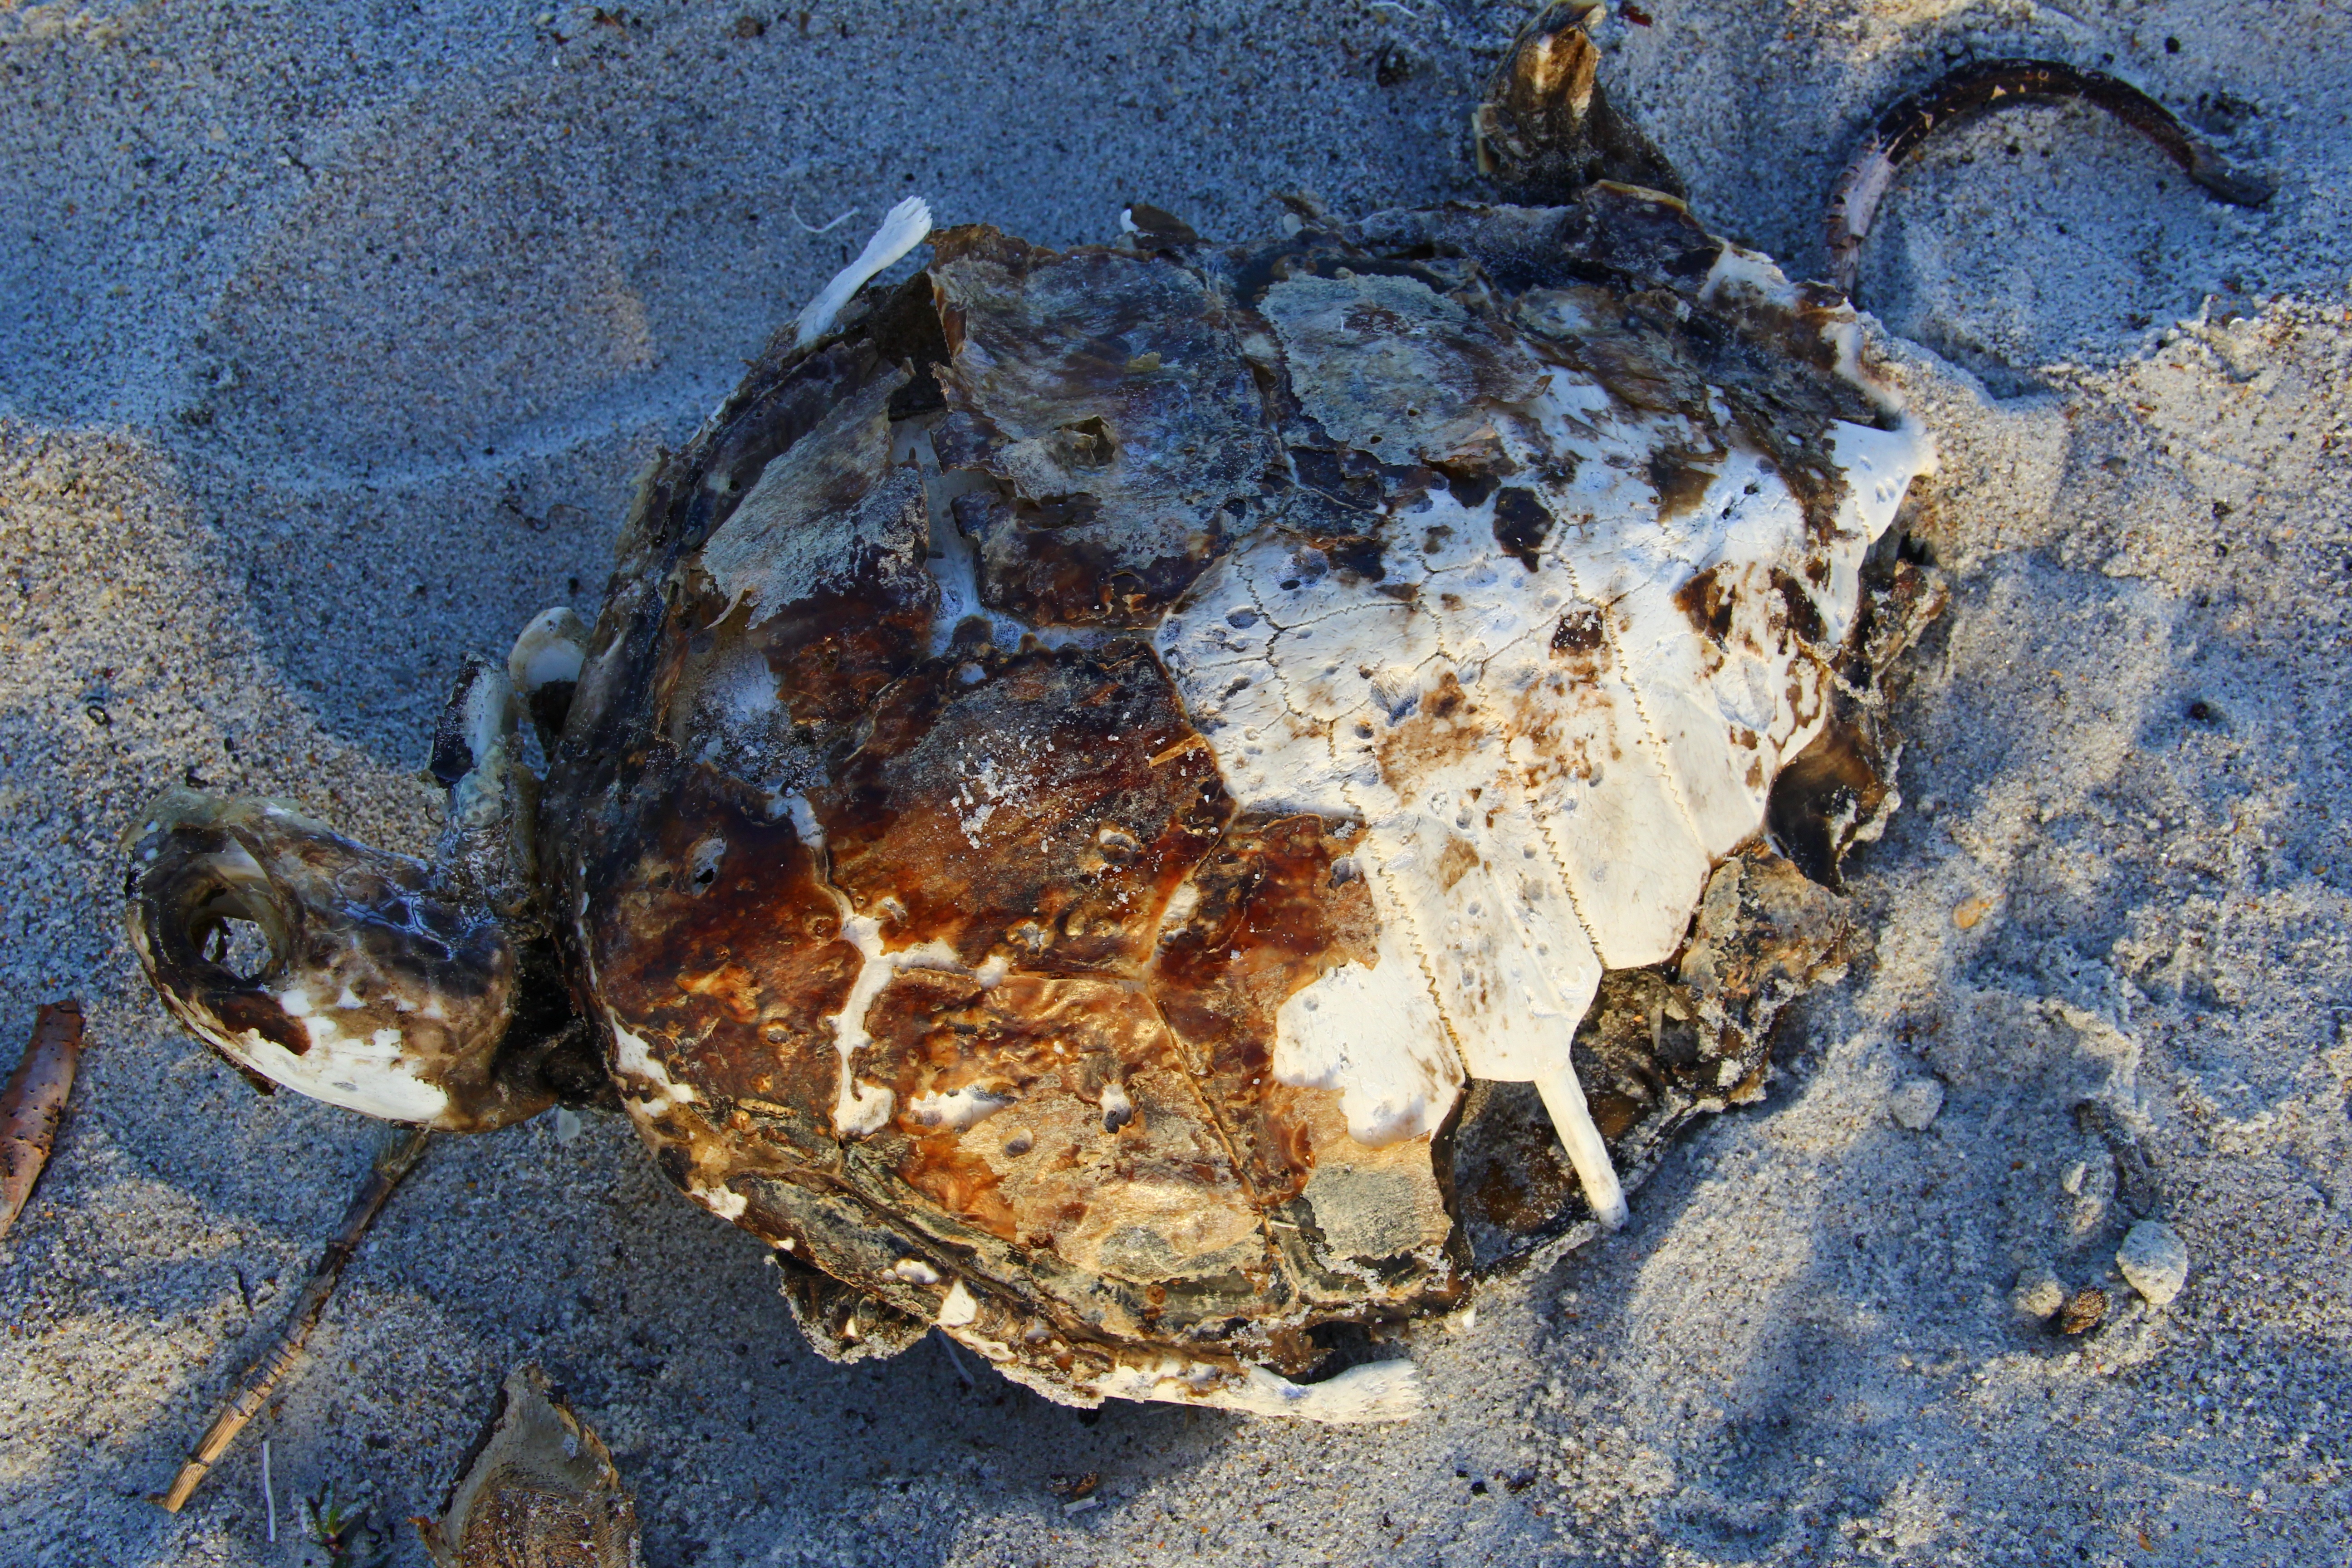
beach, sea, nature, sand, wildlife, fishing, biology, sea turtle, reptile, amphibian, decay, death, fauna, geology, litter, endangered, disaster, atlantic, problem, debris, pollution, species, ecological, polluted, marine biology